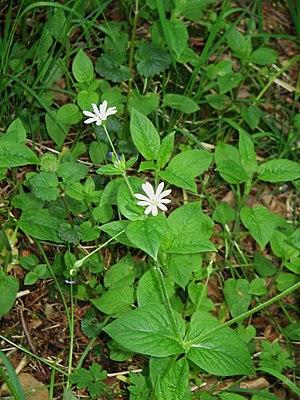
Stellaire des forêts